Roman army of the late Republic

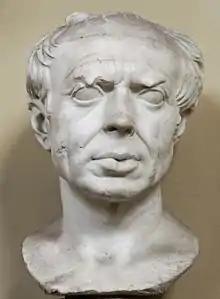
A bust said to depict Gaius Marius, noted for his seven consulships and putative reforms of the Roman army

The First Triumvirate in 60 BC consisted of Pompey, Marcus Licinius Crassus, and Julius Caesar; the latter was granted command in Cisalpine Gaul, Illyricum, and Transalpine Gaul as a result of some recent successes: commanding at a victorious siege of Mytilene in 80 BC to receive a civic crown, defeating pirates in naval warfare, commanding in the Pontic War of 74, and subduing Spanish tribes in 61. Caesar called upon his forces to threaten the Senate into providing land for Pompey's veterans.